Buddhisagarsuri

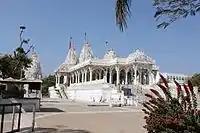

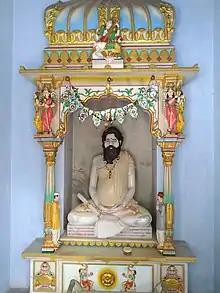
Statue of Buddhisagarsuri in a shrine at Dadawadi Jain temple in Mehsana

Buddhisagarsuri was born Bechardas Patel in a Hindu family of Shivabhai and Ambaben in 1874 at Vijapur in north Gujarat. He studied till sixth standard. He met Muni Ravisagar, a Jain monk, and became his disciple. He studied at the Yashovijayji Jain Sanskrit Pathshala, a school for religious studies, in Mehsana. He took a job of religious teacher in Ajol. Following the death of Ravisagar in 1898, his spiritual quest intensified. Ravisagar's disciple, Sukhsagar initiated him as a Jain monk in 1901. He was given a new name, Muni Buddhisagar. He was conferred with an informal title of "Yoga-nishtha", literally "firm in Yoga". He was elevated to the title of "Acharya" in 1914 in Mansa. He established the Mahudi Jain temple in 1917. He was invited by the royals of Baroda, Idar and Pethapur to preach there. He died at Vijapur in 1925. The Jain temple and a memorial shrine were built where Buddhisagarsuri was later cremated in Vijapur.